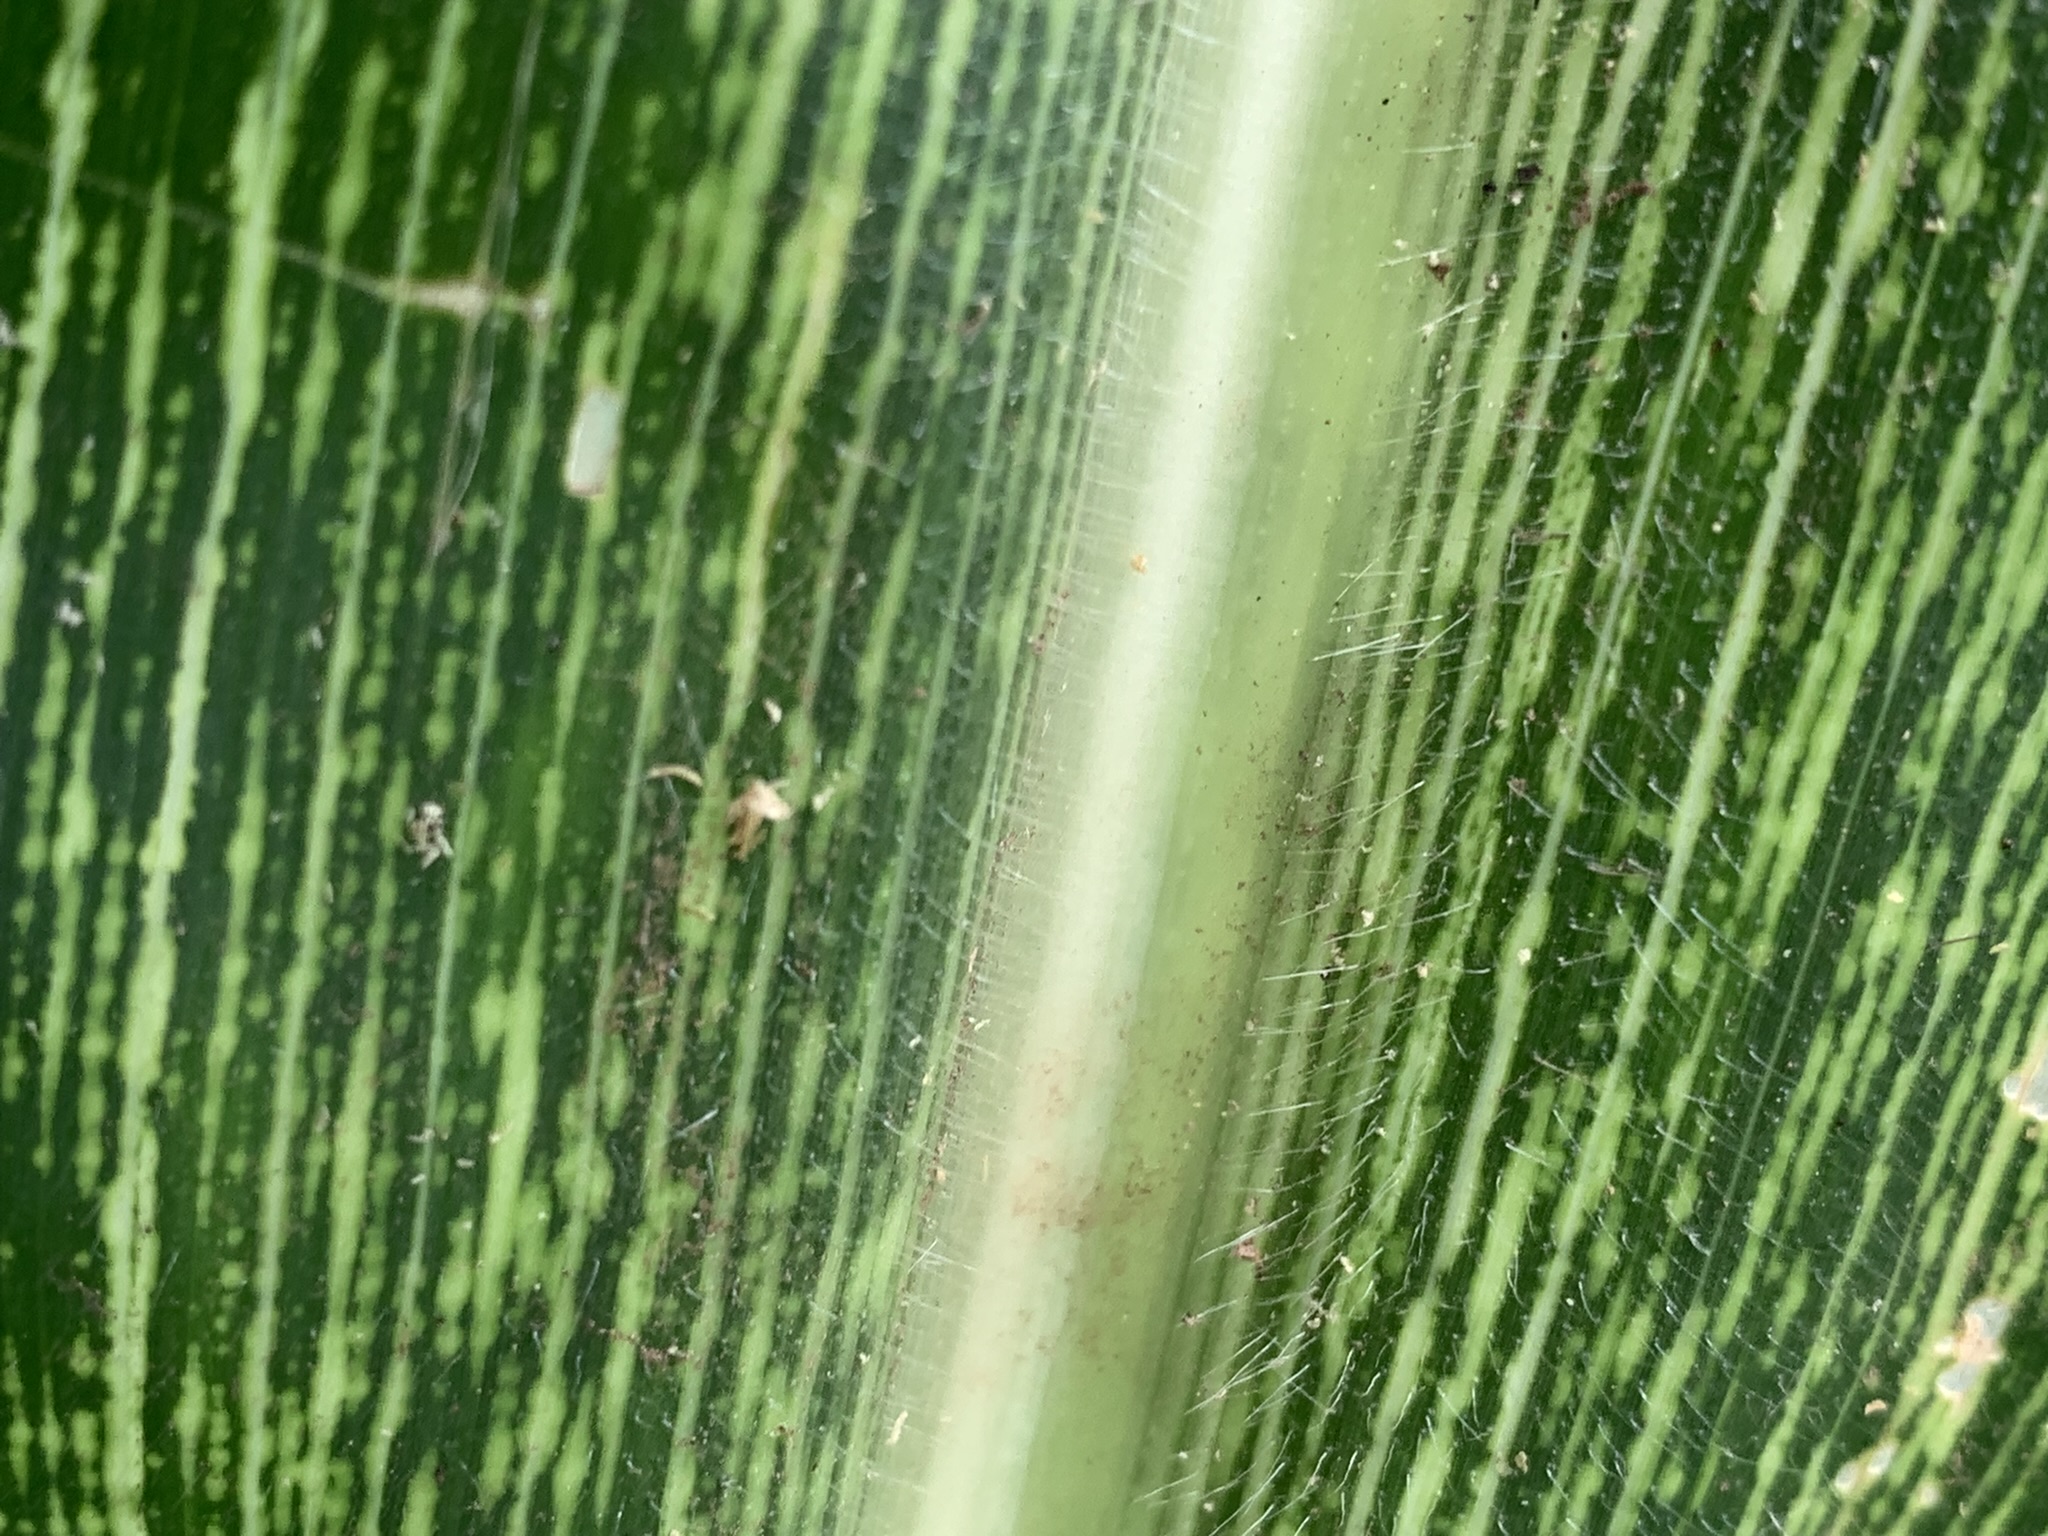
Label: MSV